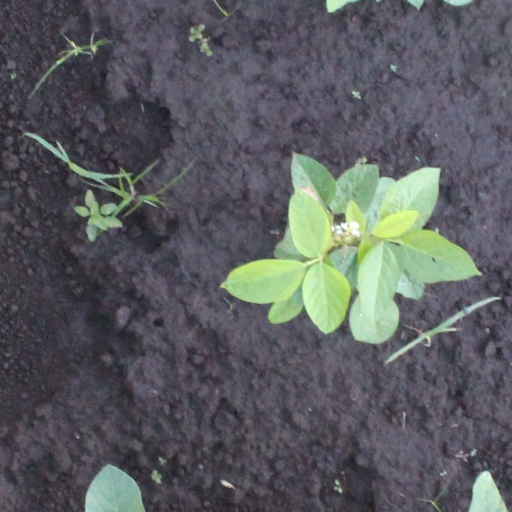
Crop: soybean